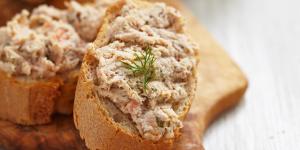
pate de higaditos con thermomix